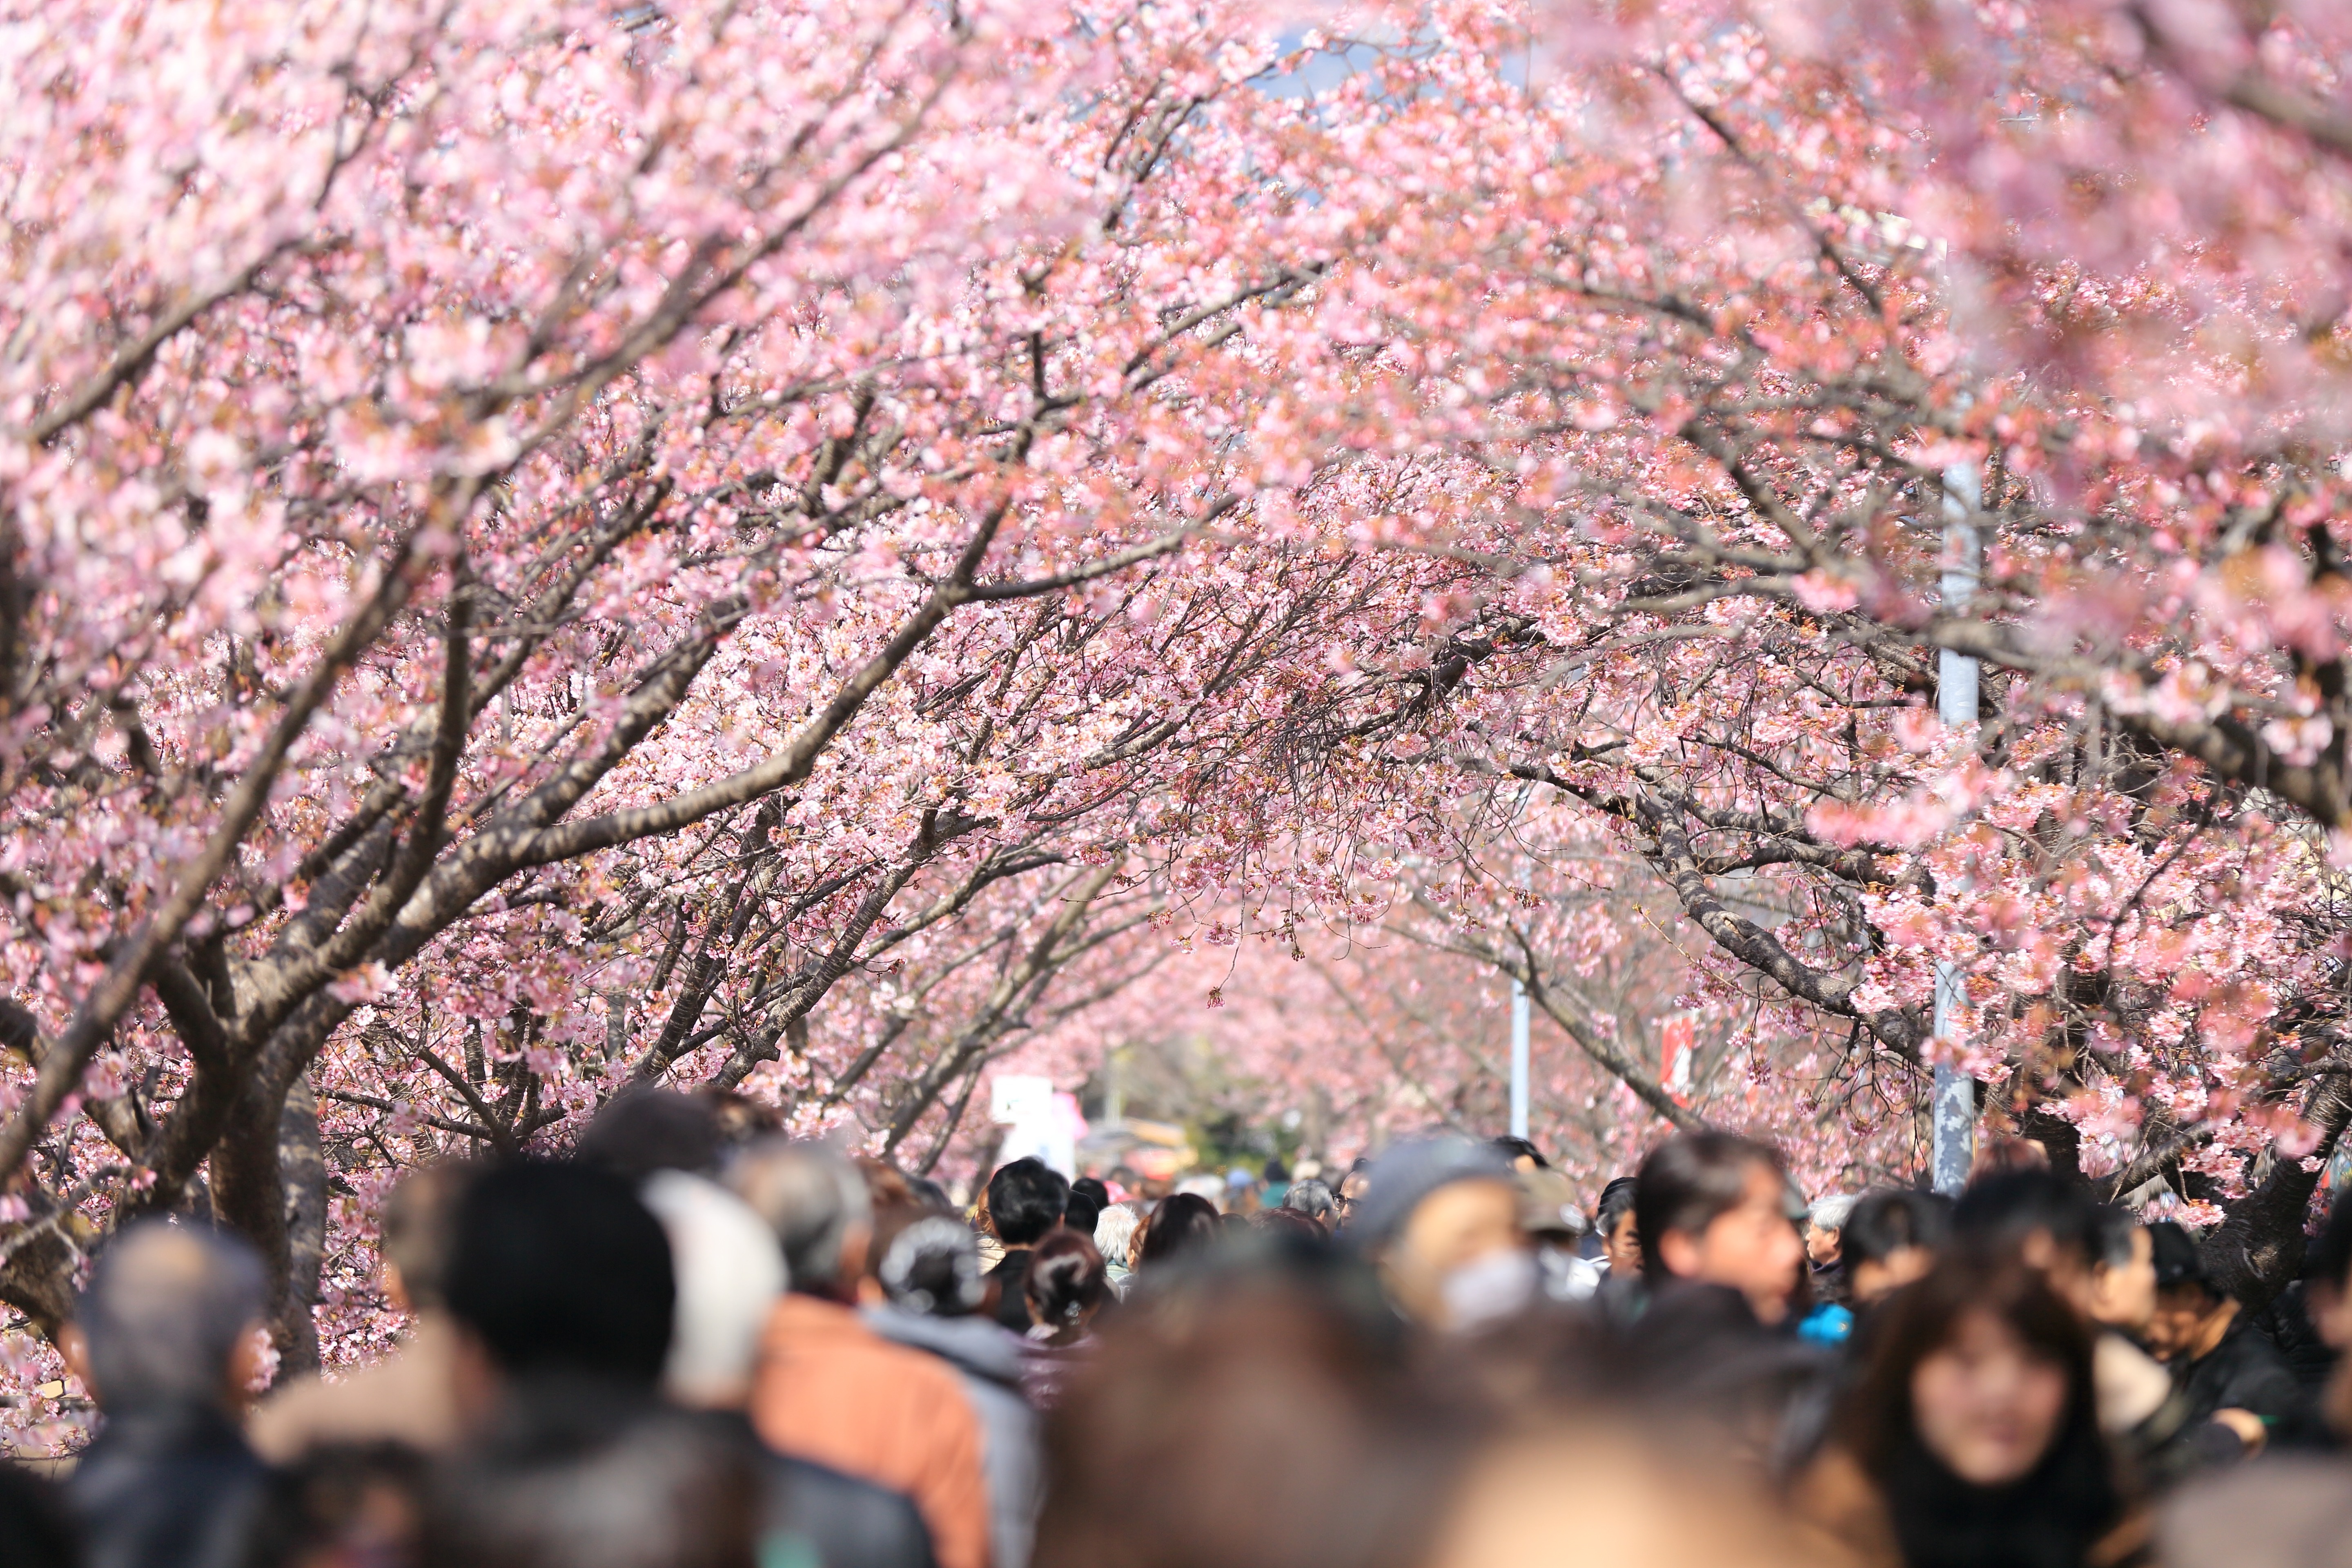
nature, branch, blossom, people, plant, flower, crowd, spring, produce, season, cherry blossom, flowers, trees